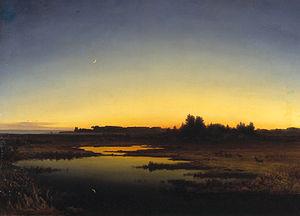
Anton Zwengauer, né le 11 octobre 1810 à Munich, et mort le 13 juin 1884 dans la même ville, est un peintre allemand de la période Biedermeier.